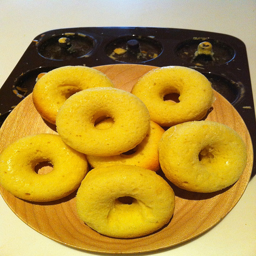
Seven doughnuts on a wooden plate over a doughnut pan.
A bunch of doughnuts on a plate near a doughnut baking pan
A brown wooden plate topped with lots of plane donuts.
A plate of seven fresh baked, yellow donuts.
A wood plate with several yellow rolls on it.